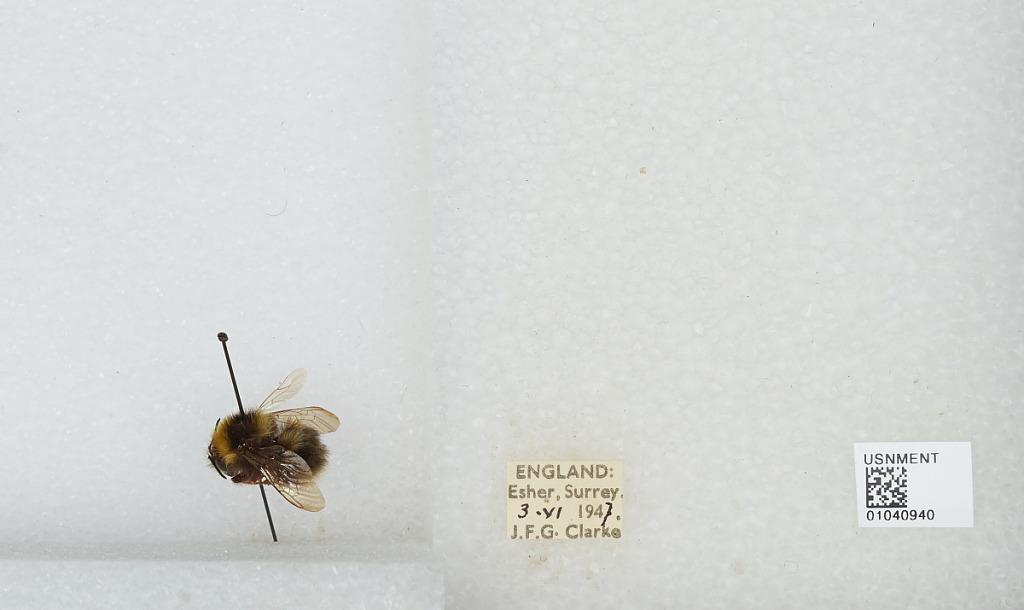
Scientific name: Bombus (Pyrobombus) pratorum (Linnaeus)
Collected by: J. Clarke
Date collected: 1947-6-3
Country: United Kingdom
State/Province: England
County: Surrey
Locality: Esher
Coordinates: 51.3691, -0.365